Petermann Etterlin

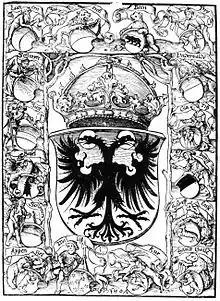
Chronicle's title page

Petermann Etterlin (c. 1430/40 – c. 1509) was born in Lucerne, Switzerland, as the son of Egloff Etterlin, who served as chronicler of the city of Lucerne from 1427 to 1453. Although his parents had destined him for an ecclesiastical career, Etterlin never became a clergyman. In 1464, Etterlin was appointed copyist of the city of Lucerne.